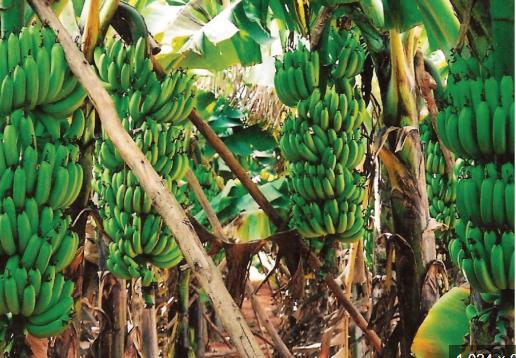
Eneo la wazi mfano wa shamba lenye mikungu ya ndizi zenye rangi ya kijani kibichi, kuashilia ni eneo ilitumikalo kwa ajili ya uzalishaji wa zao hilo la biashara.